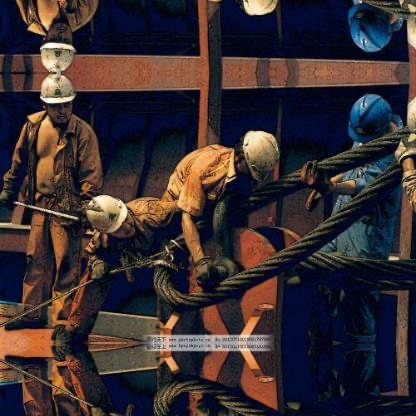
Objects in the image:
label: helmet
label: helmet
label: helmet
label: helmet
label: helmet
label: helmet
label: helmet